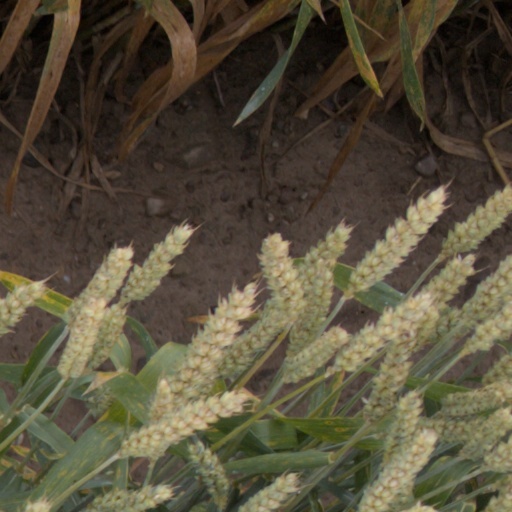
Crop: wheat